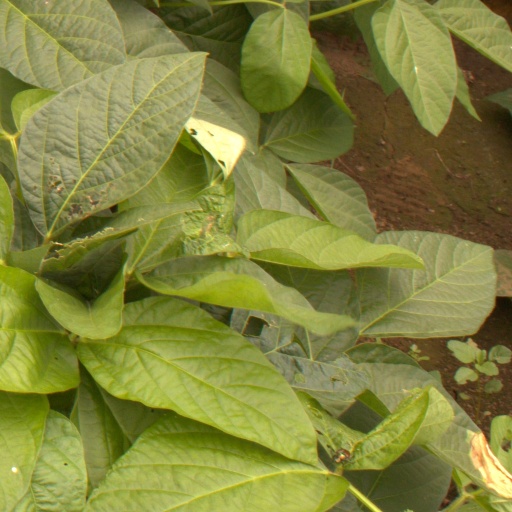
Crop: soybean